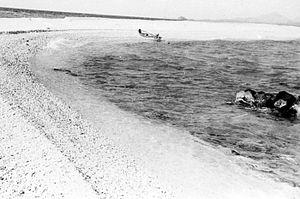
Bawean est une île située dans la mer de Java, à environ 200 km au nord de Surabaya en Indonésie. Administrativement, elle fait partie du kabupaten de Gresik dans la province de Java oriental.